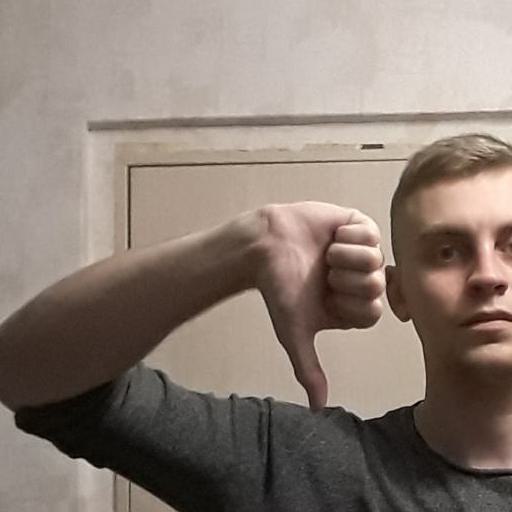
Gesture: dislike